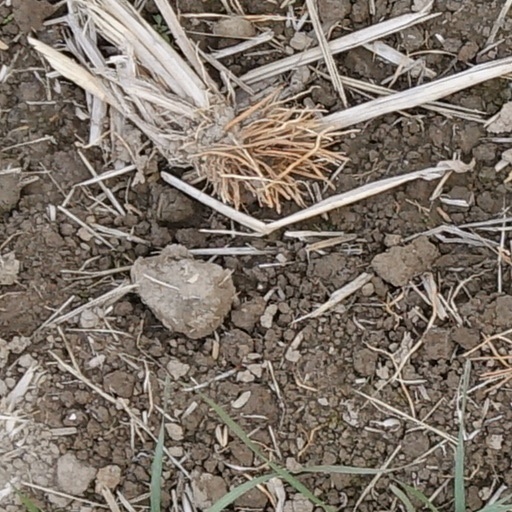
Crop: wheat